Geoffrey Mander

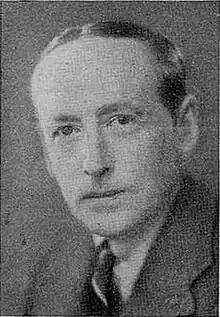

Sir Geoffrey Le Mesurier Mander (6 March 1882 – 9 September 1962) was a Midland industrialist and chairman of Mander Brothers Ltd., paint and varnish manufacturers in Wolverhampton, England, an art collector and Liberal parliamentarian.